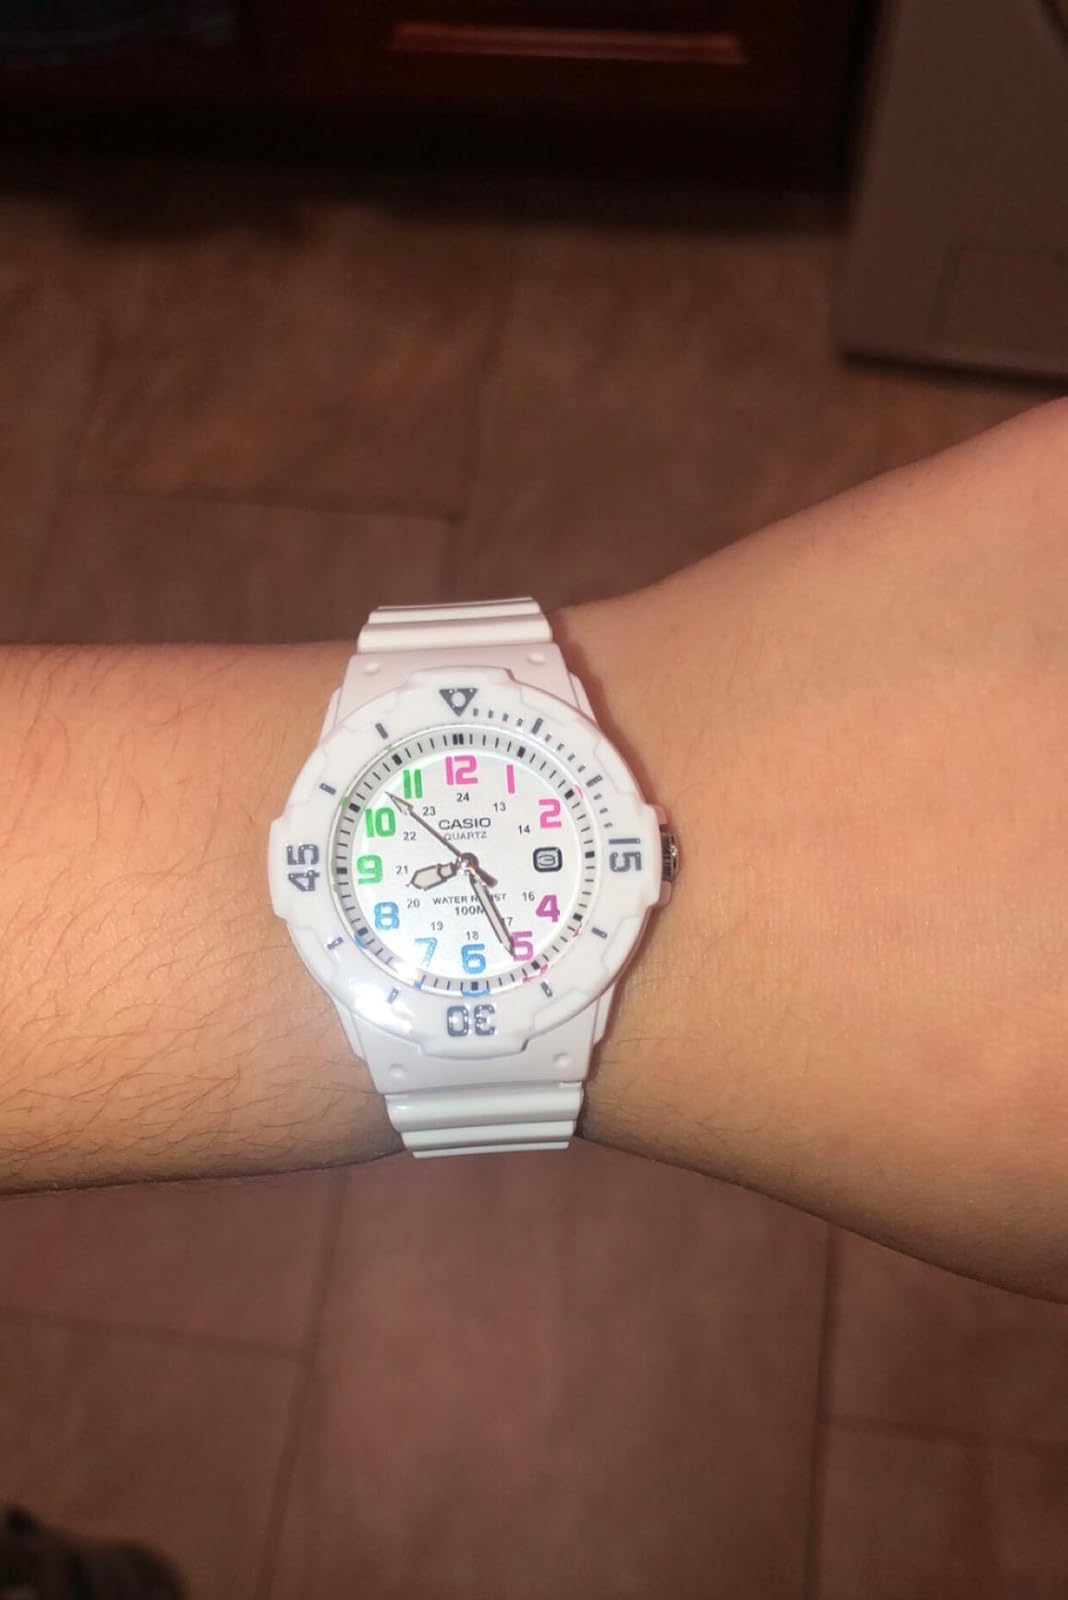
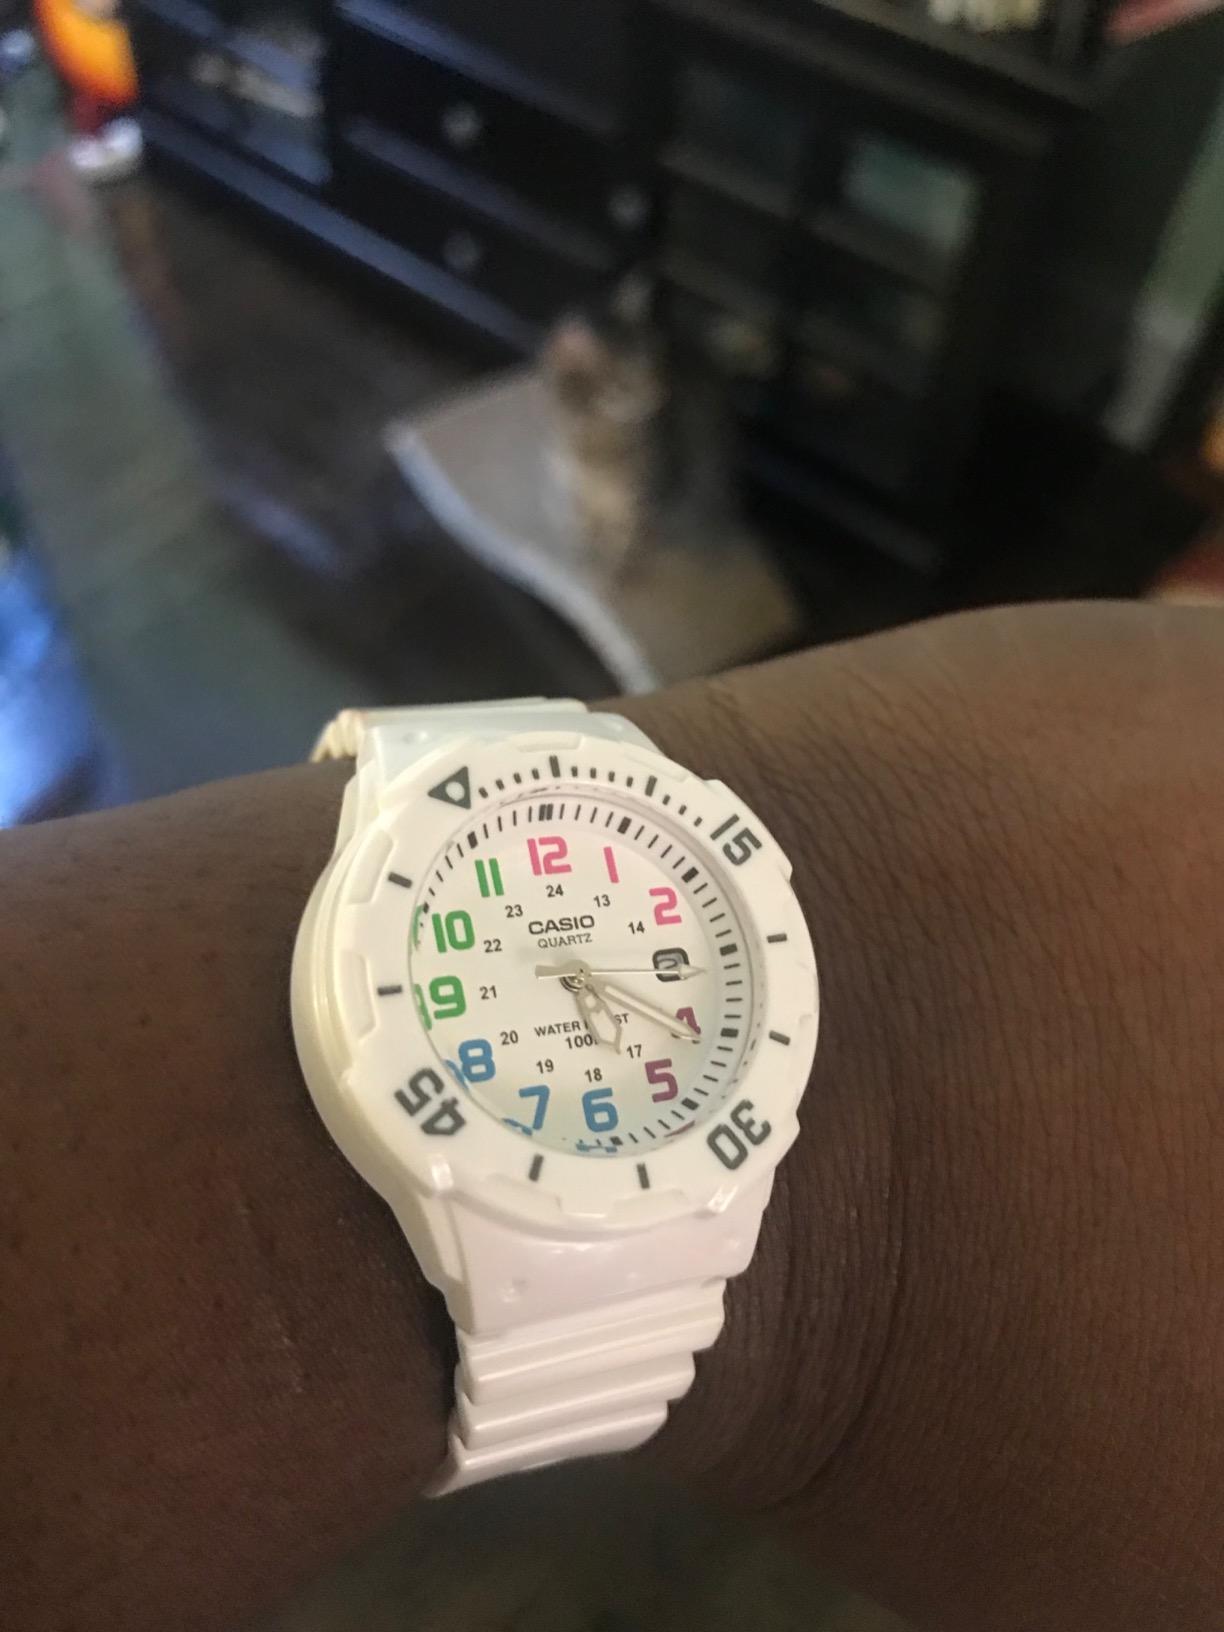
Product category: accessories_watch
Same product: yes